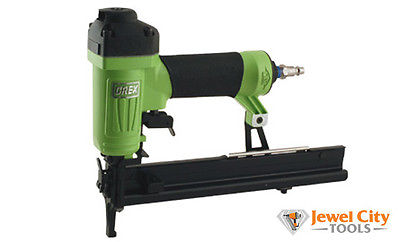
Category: stapler